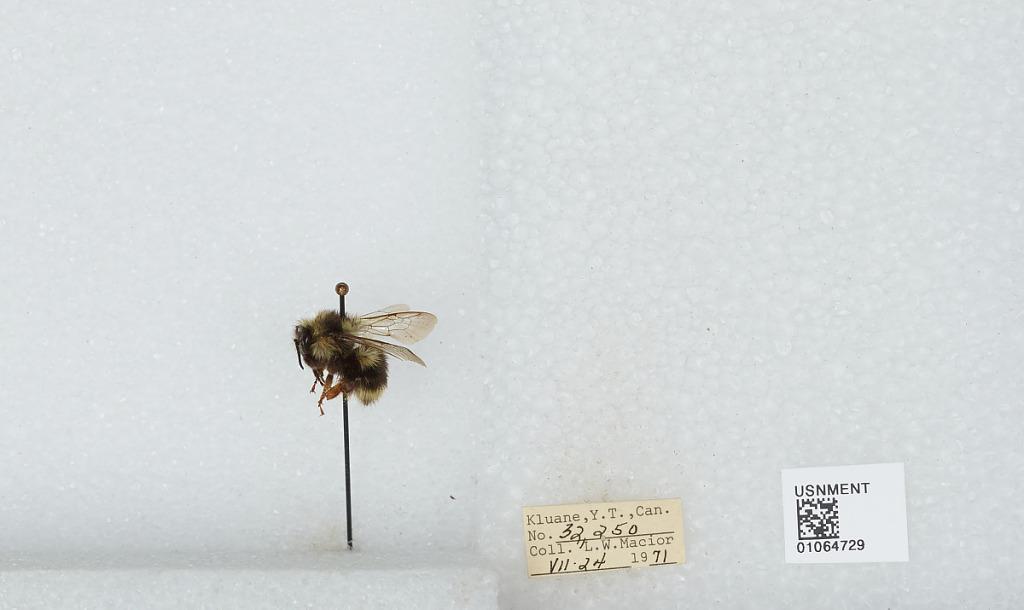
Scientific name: Bombus bifarius nearcticus
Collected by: L. Macior
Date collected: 1971-7-24
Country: Canada
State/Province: Yukon Territory
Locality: Kluane
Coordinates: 60.75, -139.5